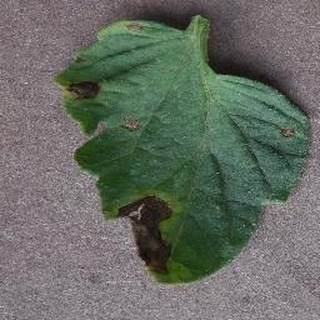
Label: tomato_early_blight